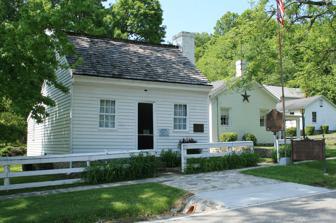
Building: Grant Birthplace
Country: United States of America
Year built: 1817
Historic house in Ohio, United States United States historic place U.S. Grant Birthplace and Grant Commemorative Sites Historic District U.S. National Register of Historic Places U.S. Historic district Birthplace of Ulysses Grant Show map of Ohio Show map of the United States Location U.S. Route 52 and State Route 232 at Point Pleasant, Ohio Coordinates 38°53′39″N 84°13′58″W / 38.89417°N 84.23278°W / 38.89417; -84.23278 Area 4 acres (1.6 ha) Built 1817 Architect Goller, Harsh & Davies NRHP reference No. 98001013 Added to NRHP August 6, 1998 The Grant Birthplace in Point Pleasant , Monroe Township , Ohio was the birthplace of U.S. President Ulysses S. Grant , who was born there in 1822. The home was built in 1817, and in 1821 Jesse Root Grant wed Hannah Simpson Grant (Ulysses's parents) and they moved into the home where they paid $2 a month rent. The future president lived in Point Pleasant for less than a year, as his family moved to Georgetown one month before his first birthday. The Ohio Historical Society operates the site as a historic house museum . Today it is furnished with items that once belonged to Grant, as well as a few period items. In 1998, the birthplace and several associated buildings were listed on the National Register of Historic Places as a historic district . The Grant Birthplace and surrounding areas have been found to be a historical archaeological site . As part of making the site ADA -compliant, a small-scale construction project in the summer of 2010 involved the replacement of stone gutters at the site. Ohio State Historic Preservation Office staff archaeologists conducted a test excavation of some of the areas surrounding the gutters, discovering foundations of an 1810s tannery. Previous archaeological work in and around the Grant Birthplace included the retrieval of early nineteenth-century pottery from a small midden being impacted by the replacement of a nearby bridge in 1984, as well as a field survey of open areas in the birthplace grounds before the construction of a small building at the site in 2005; the latter project recovered only a couple of insignificant lithic flakes from an unidentified prehistoric period. See also Grant Boyhood Home , Georgetown, Ohio Ulysses S. Grant National Historic Site , near St. Louis Ulysses S. Grant Home , Galena, Illinois Grant Cottage State Historic Site , Mt. McGregor, New York General Grant National Memorial (Grant's tomb) List of residences of presidents of the United States References